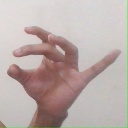
अक्षर: ओ